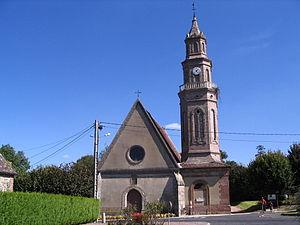
Chandai est une commune française, située dans le département de l'Orne en région Normandie, peuplée de 664 habitants.
L'église Notre-Dame-de-l'Assomption de Chandai est une église située à Chandai, dans le département de l'Orne, en France.